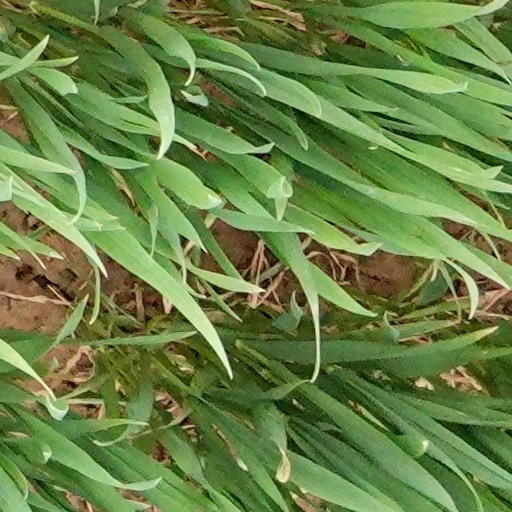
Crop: wheat